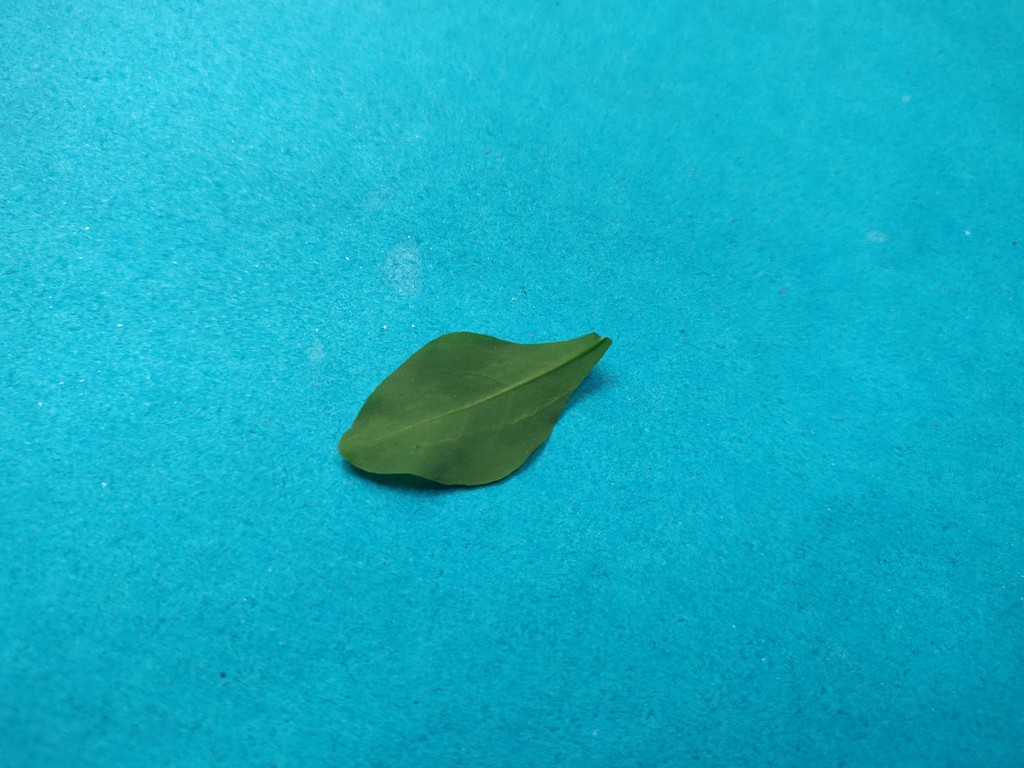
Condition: Healthy
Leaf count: single
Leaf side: back